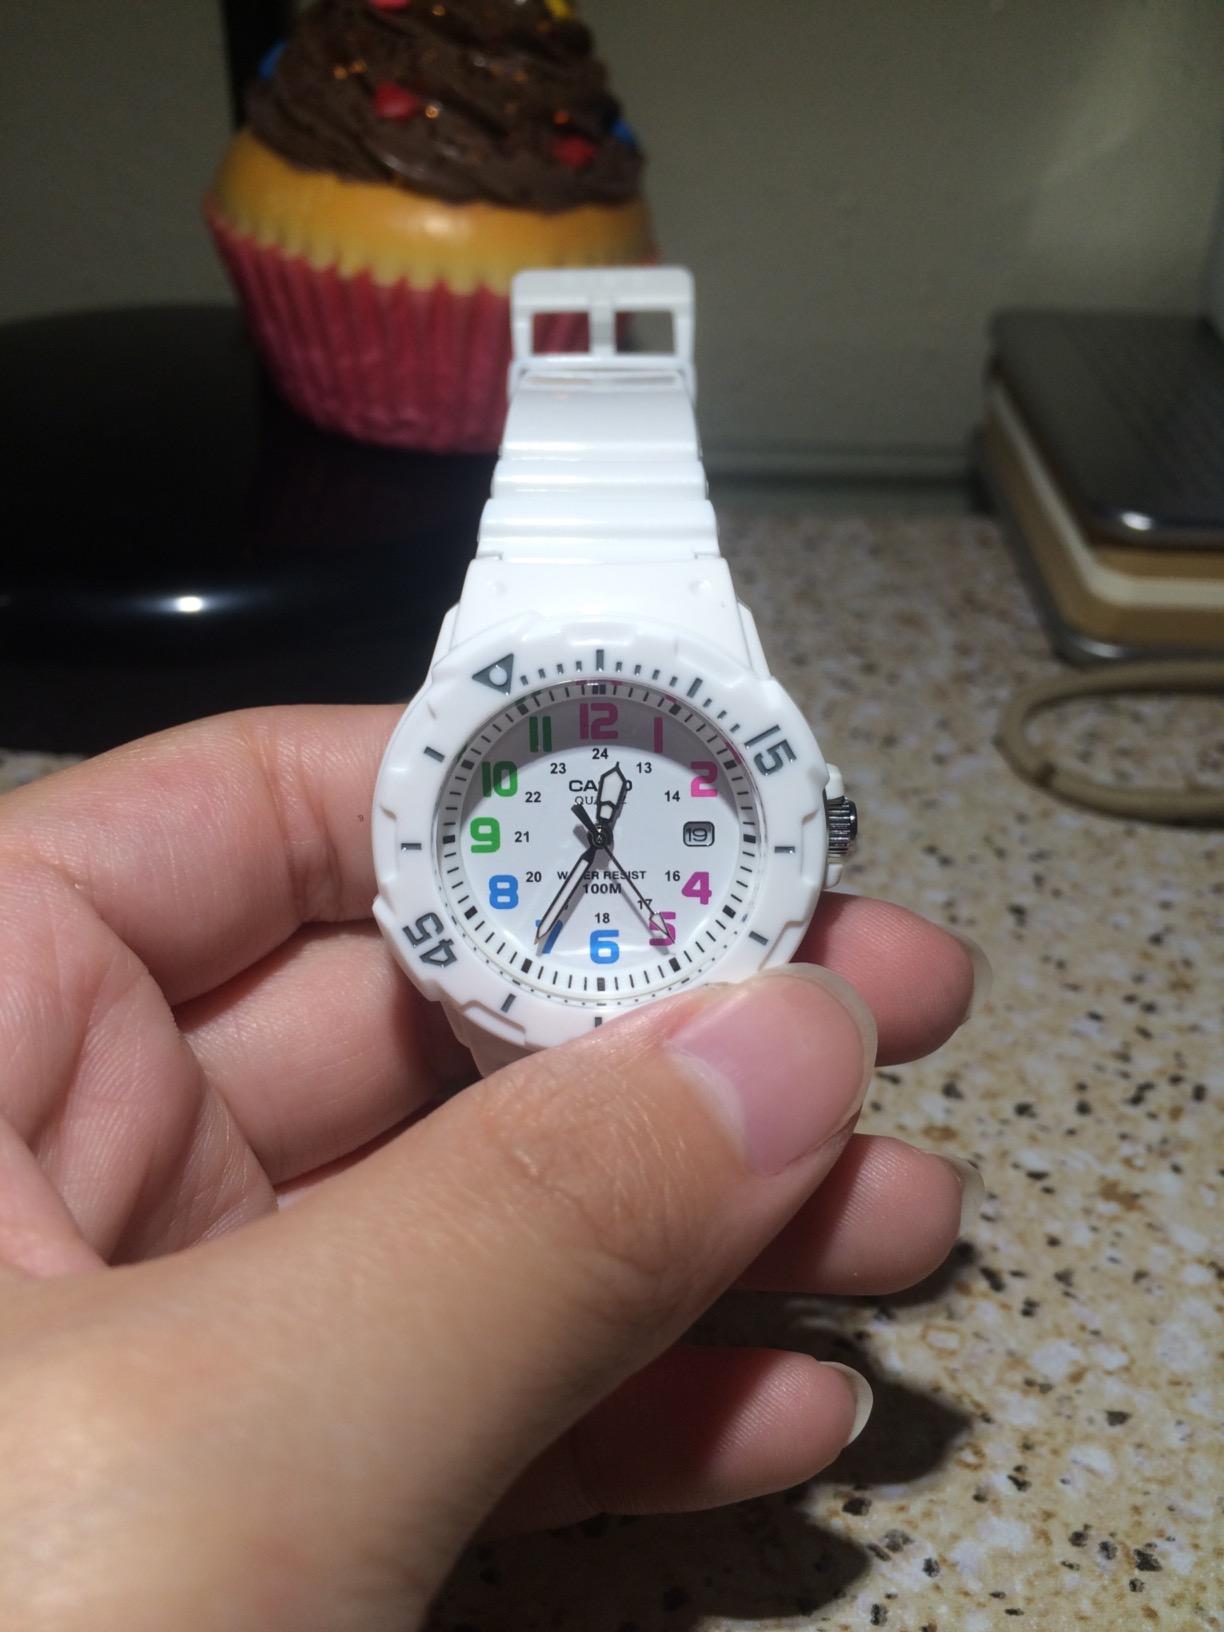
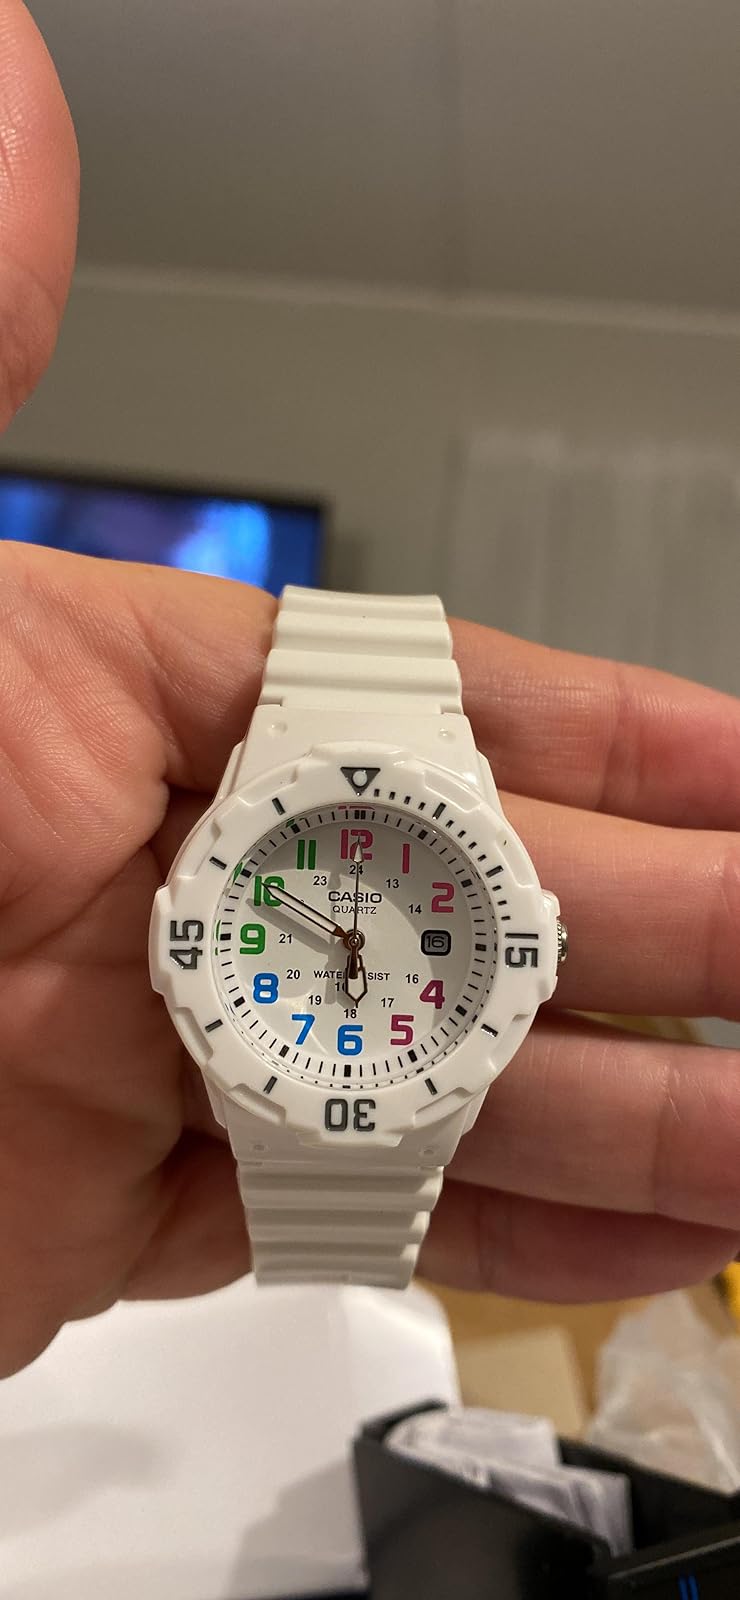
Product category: accessories_watch
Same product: yes